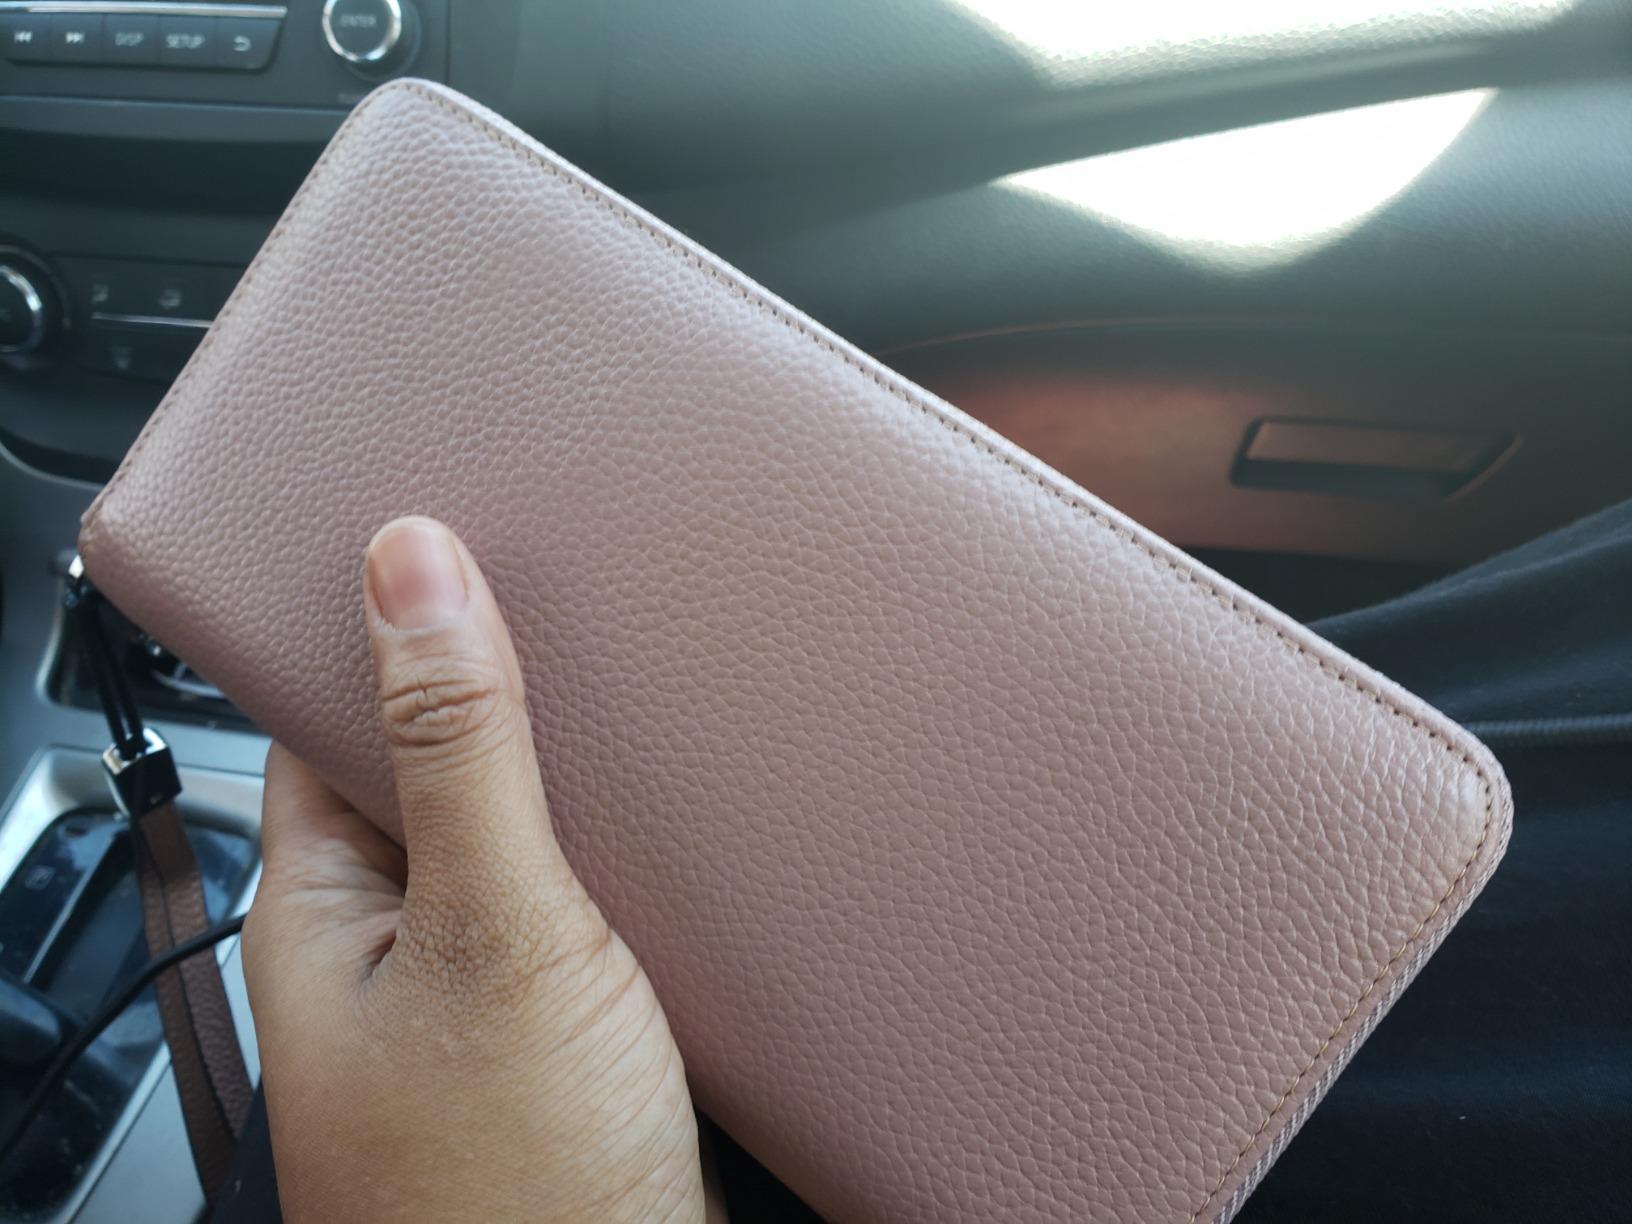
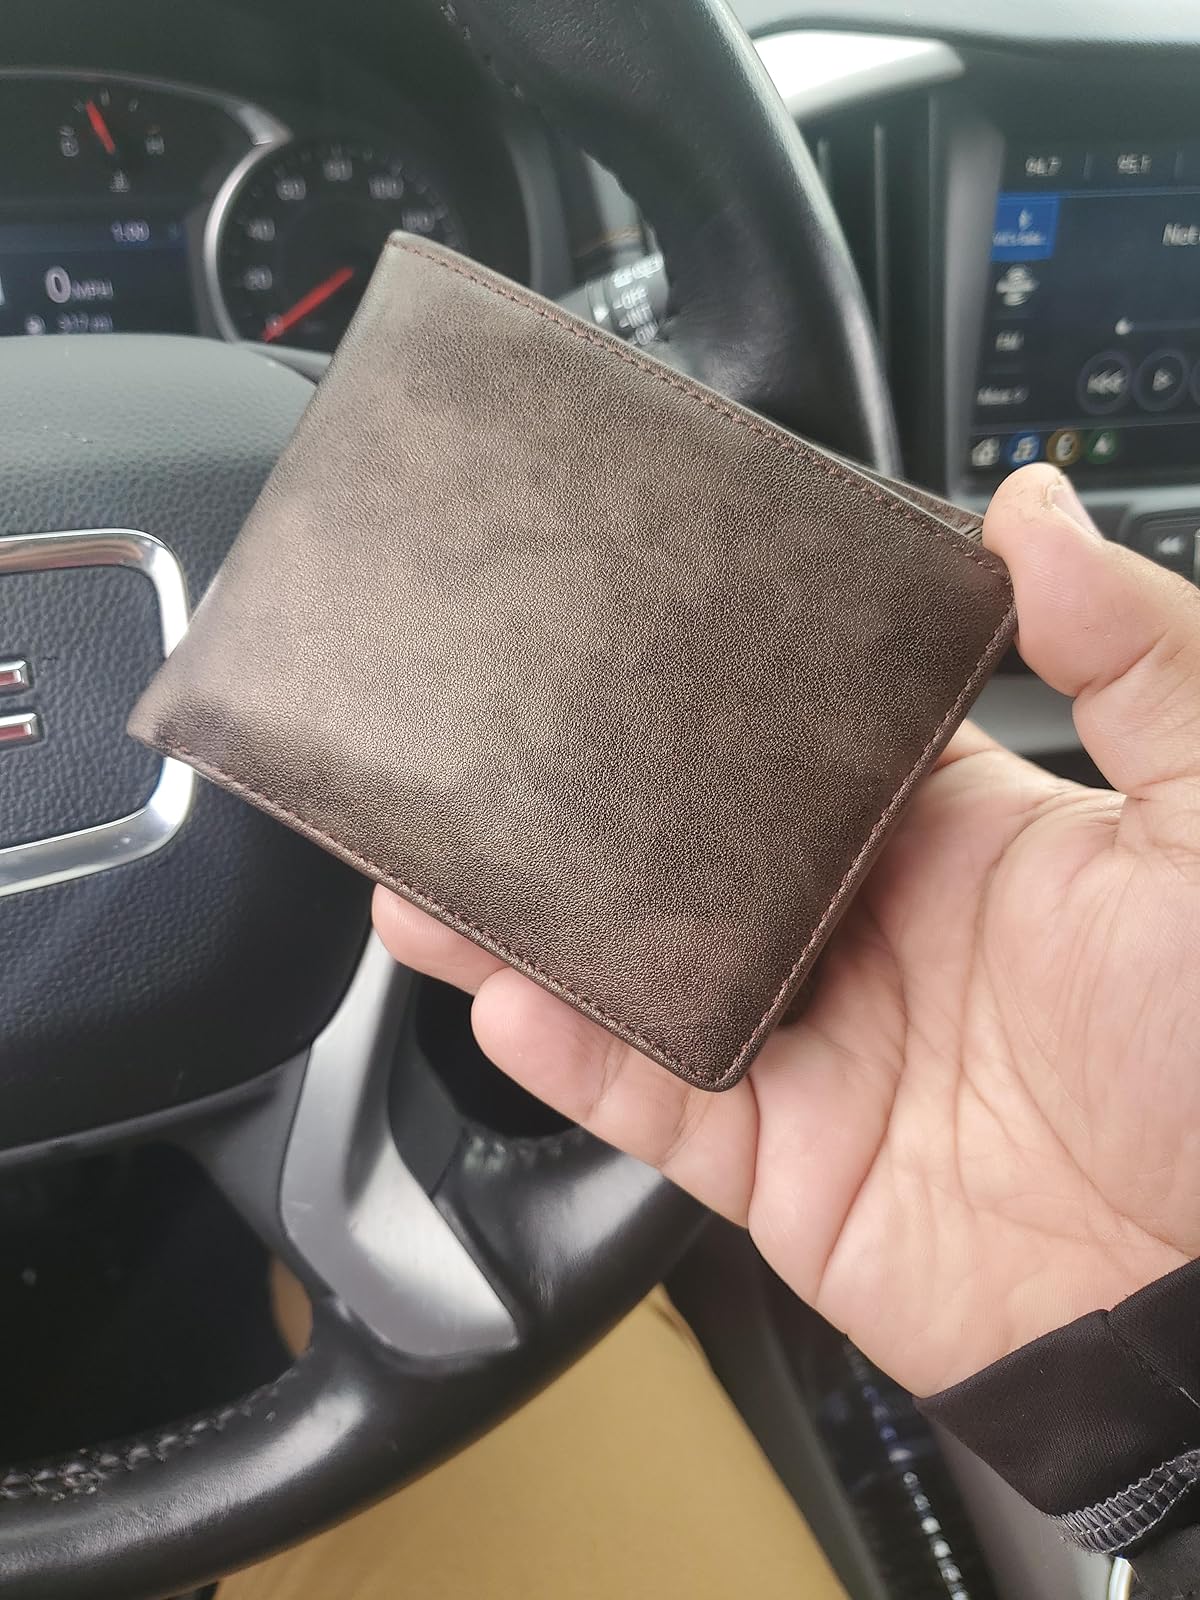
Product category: accessories_wallet
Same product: no